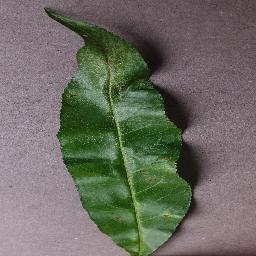
Label: Peach___Bacterial_spot